Henry Bell Gilkeson

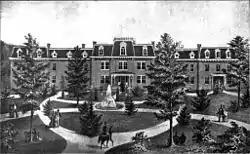
Administration Building of the West Virginia Schools for the Deaf and Blind in Romney, West Virginia in 1880. Gilkeson served as the schools' principal from 1887 to 1888.

Following his tenure as superintendent of Hampshire County Schools, Gilkeson undertook the study of law and started a law practice in Romney; he subsequently became a prominent lawyer in the community. His law office was located on Main Street in Romney, two blocks from the West Virginia Schools for the Deaf and Blind. Due to his preeminence in the legal field and high standing in the community, Gilkeson served as dean of the Hampshire County Bar Association.